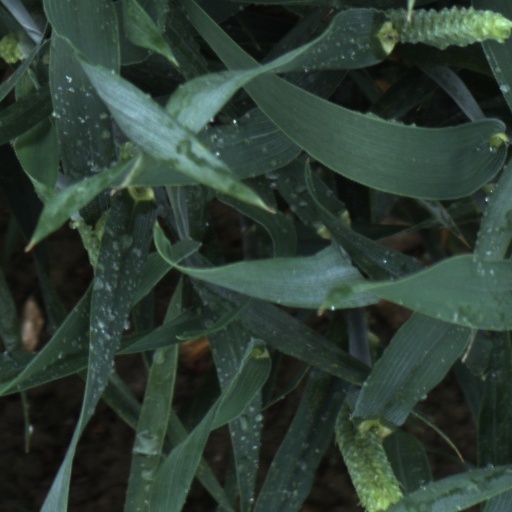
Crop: wheat